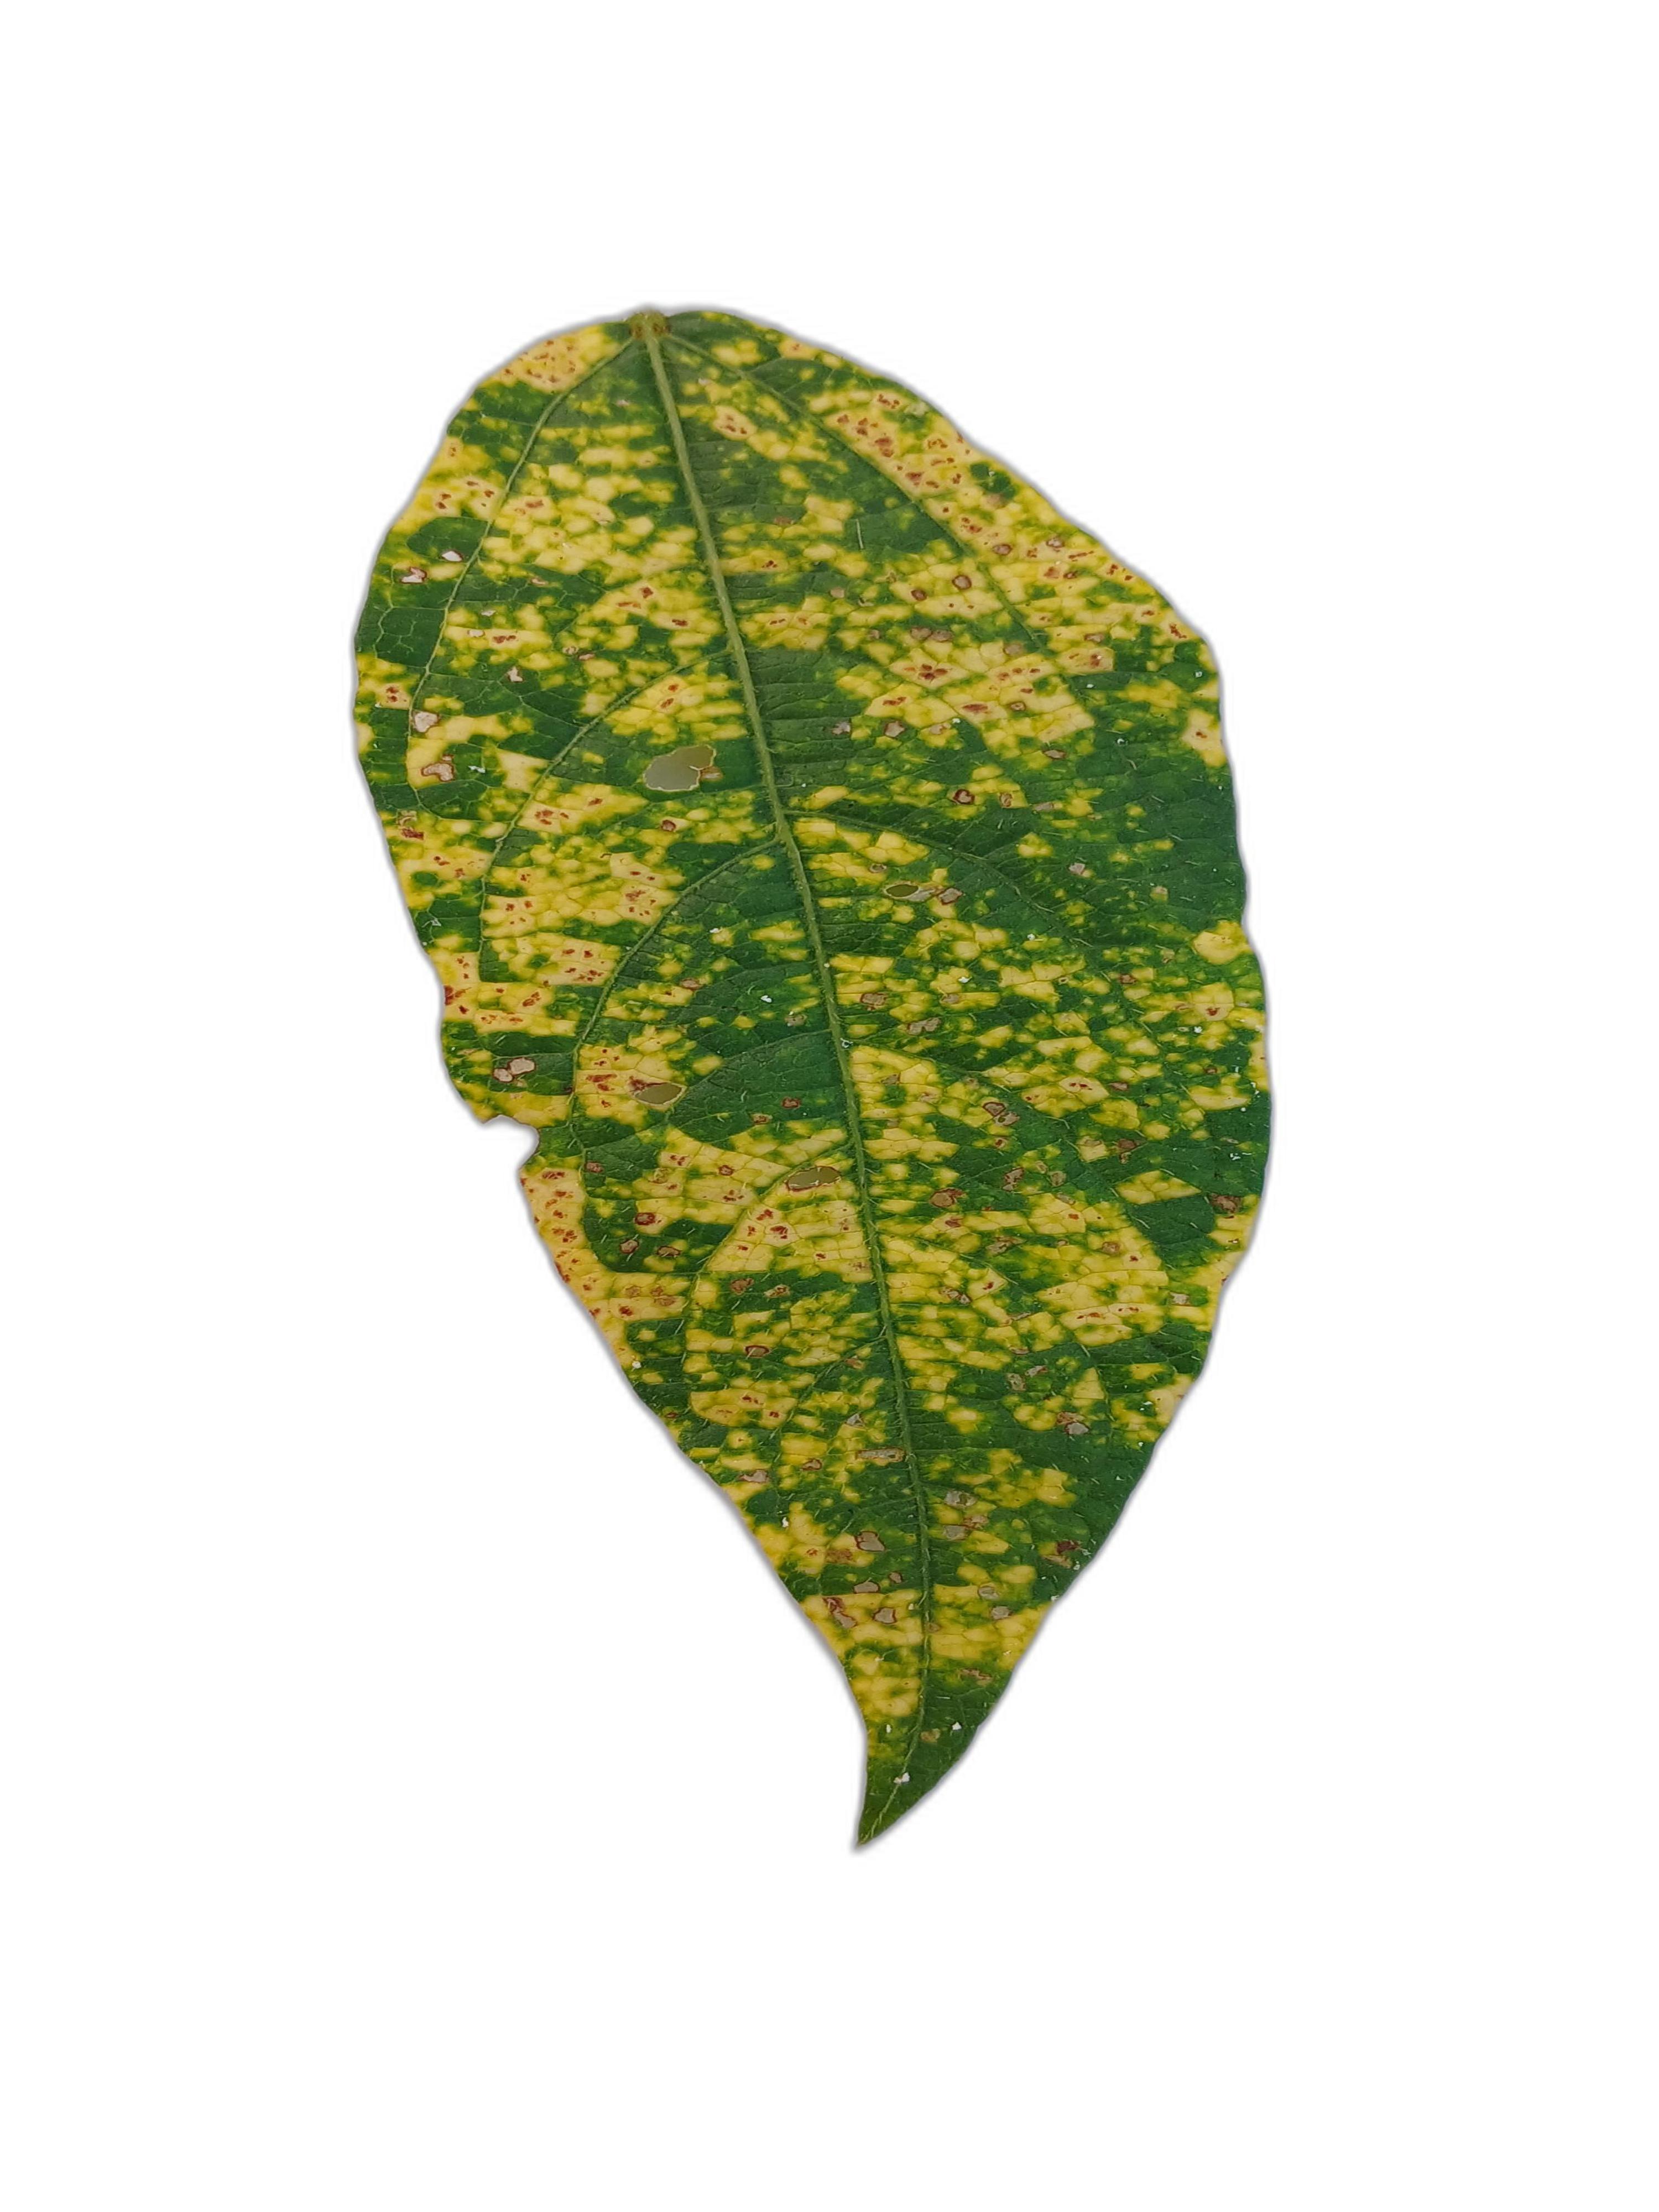
Label: Yellow Mosaic